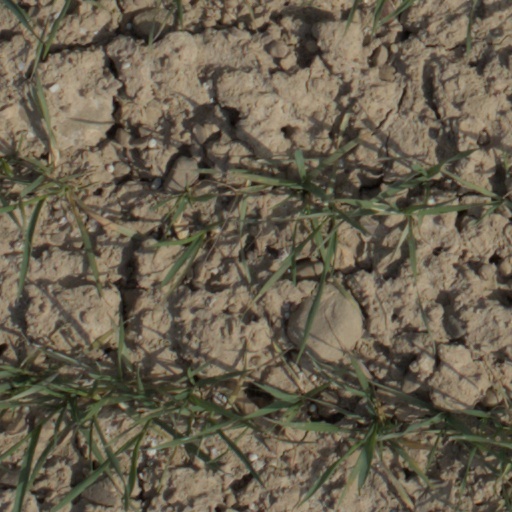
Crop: wheat